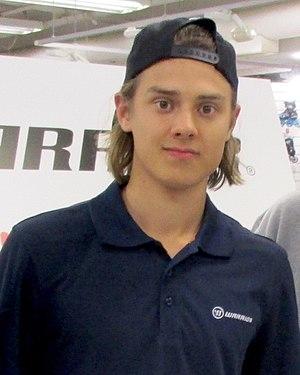
Sebastian Aho est un joueur professionnel finlandais de hockey sur glace. Il est le fils de Harri Aho.